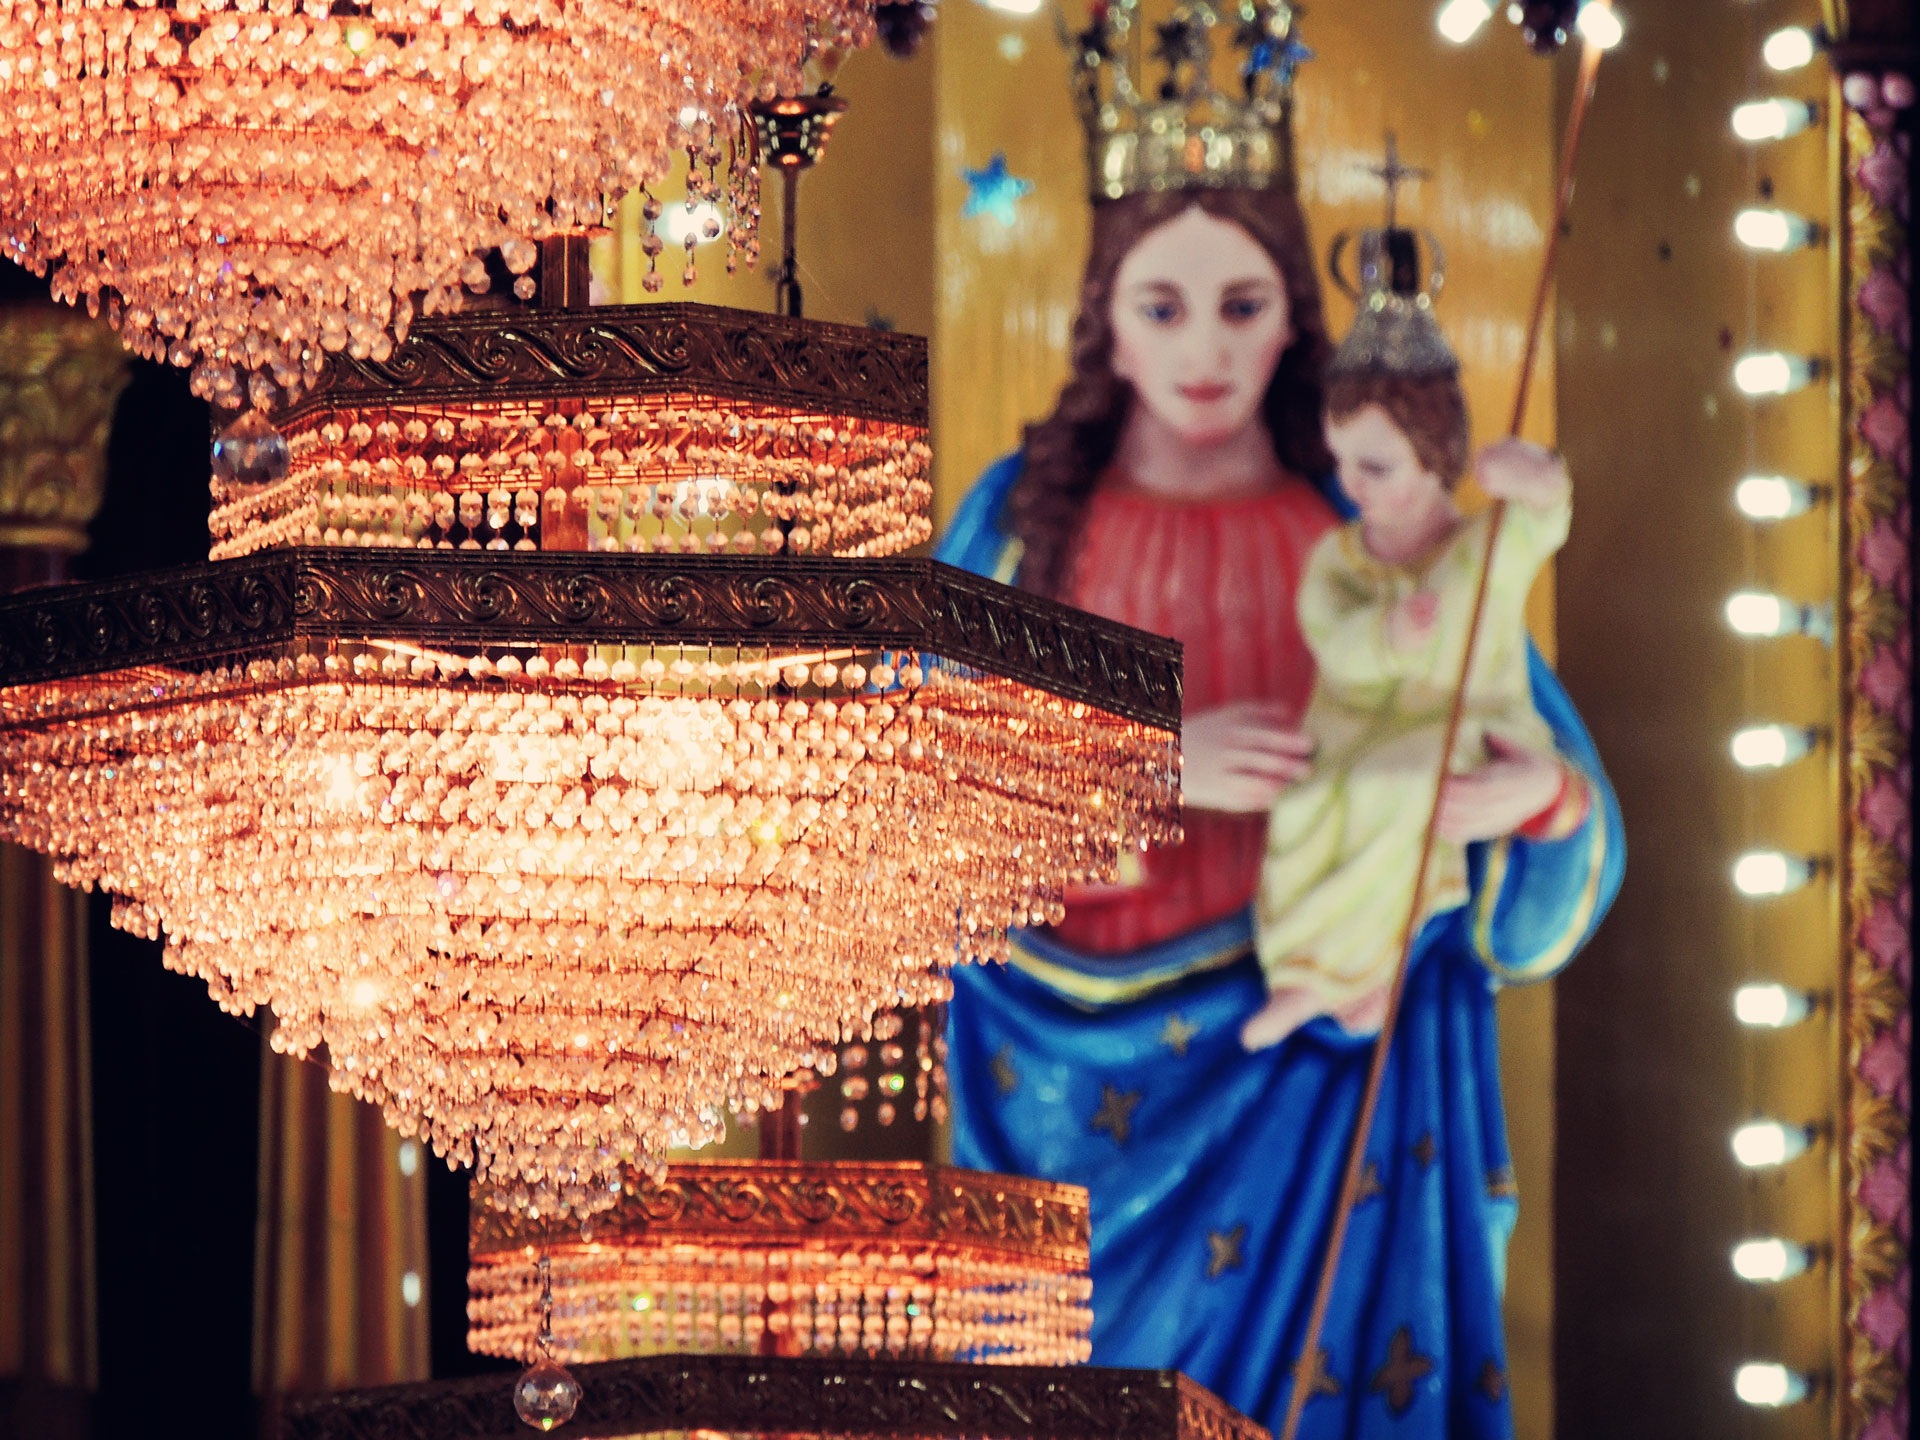
religion, church, christian, material, spiritual, religious, christ, ceremony, lights, temple, faith, jesus, christianity, tradition, god